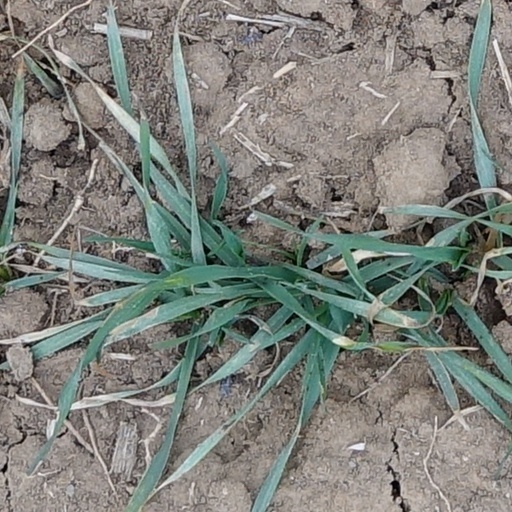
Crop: wheat